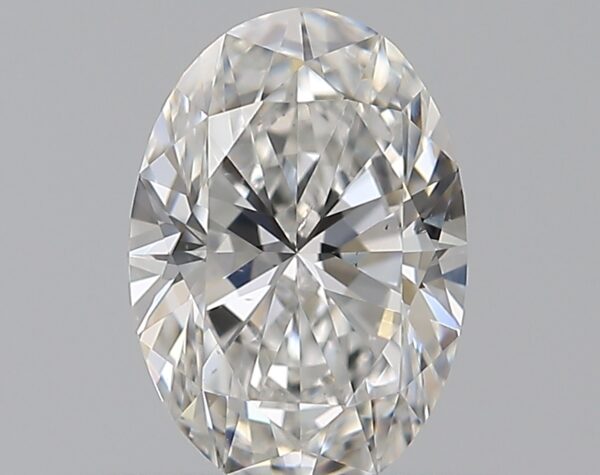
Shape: oval
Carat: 0.52
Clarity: VS2
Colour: F
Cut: EX
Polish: EX
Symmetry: VG
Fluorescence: N
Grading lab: GIA
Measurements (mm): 6.46 x 4.43 x 2.74